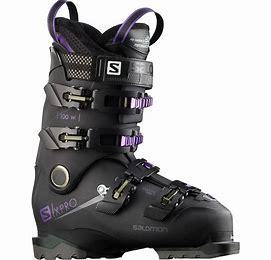
Brand: Salomon
Model: 100